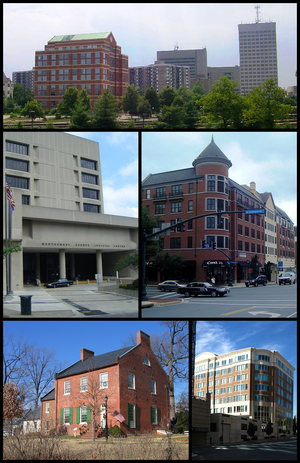
La ville de Rockville est le siège du comté de Montgomery, situé dans le Maryland, aux États-Unis.